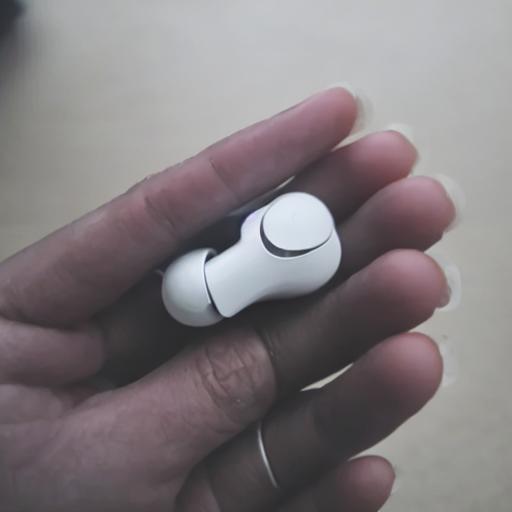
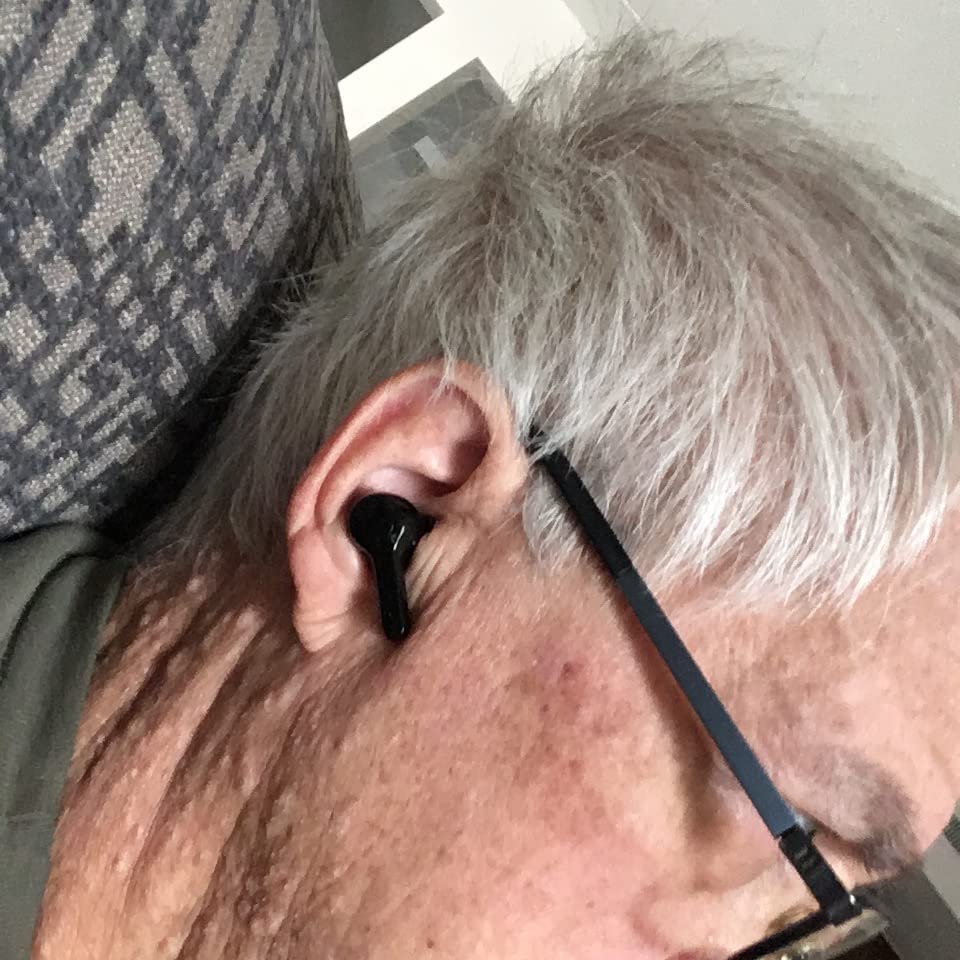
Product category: earbuds
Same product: no